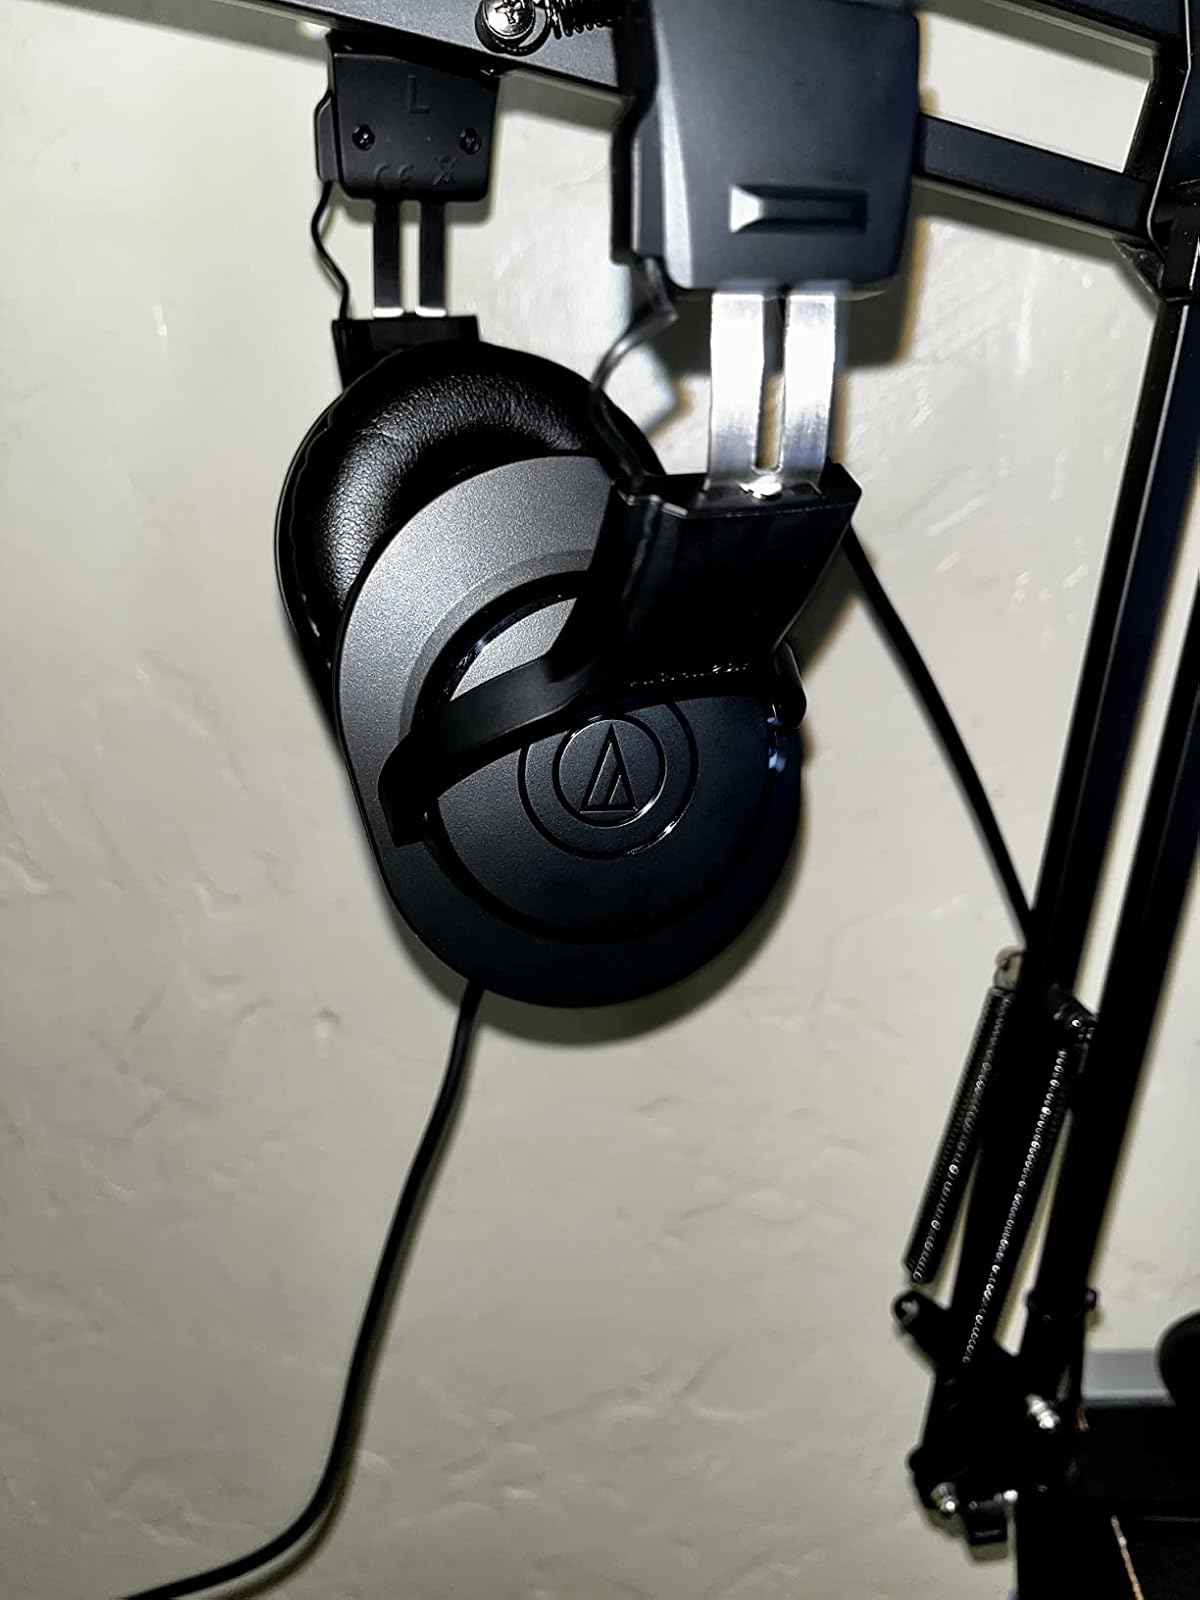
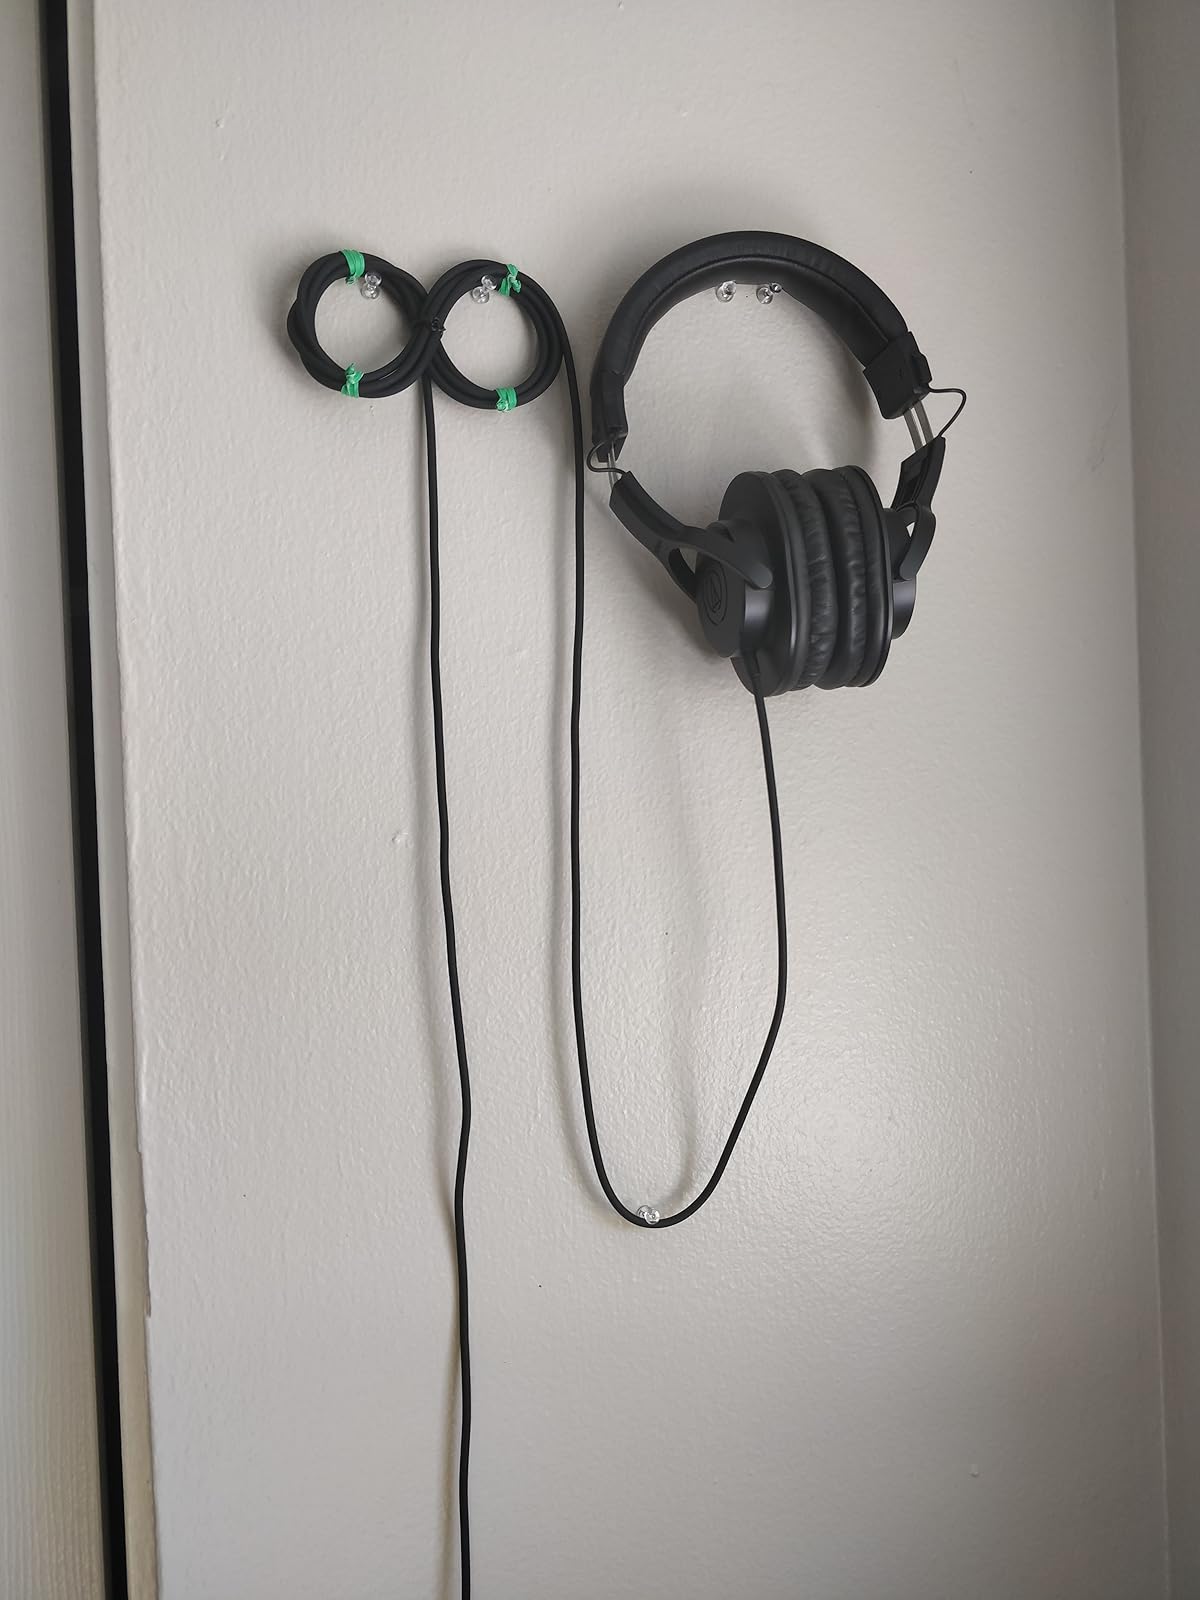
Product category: headphones
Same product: yes